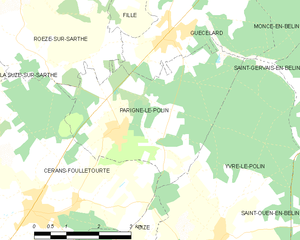
Carte des communes françaises